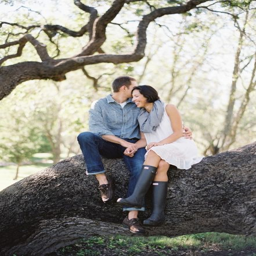
engagement shoot in a tree !